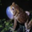
Label: frog